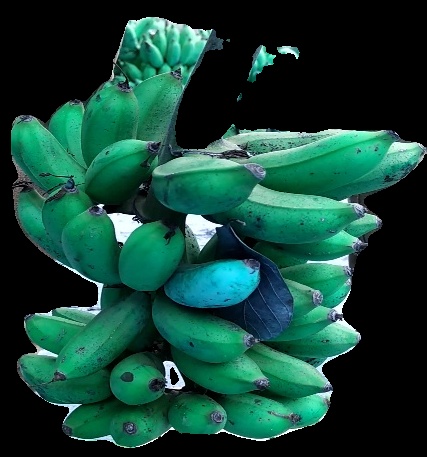
Variety: rasbale
Grade: grade3